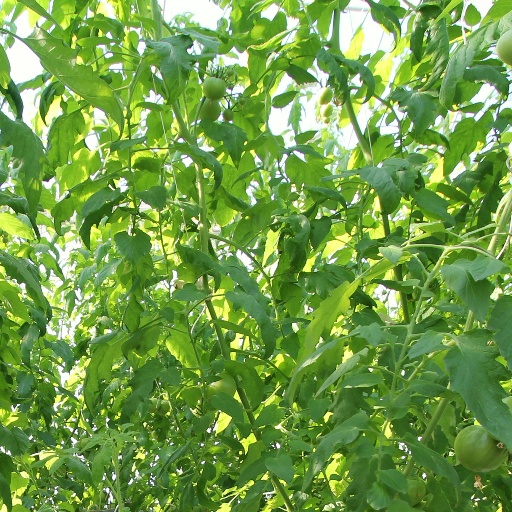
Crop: tomato